Calgary Stampede

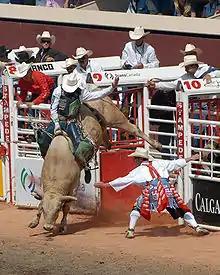
A man attempts to hang onto a rope tied around a bucking bull, while a rodeo clown and several cowboys look on.

Following a particularly deadly series of accidents in 1986 where nine horses were killed in chuckwagon racing incidents alone – including five horses in one spectacular crash – humane society officials, fans and even some drivers called for major changes to the races, while others called for the sport to be banned entirely. Numerous rule changes were announced prior to the 1987 event. The Calgary chapter of the Society for the Prevention of Cruelty to Animals accepted the changes, stating it would not call for the sport to be banned given that Stampede officials had moved to improve animal safety. Further changes to the rules were announced in 2011.